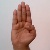
The image shows a hand gesture representing the letter 'B' in Indian Sign Language.